Thomas Purfoot

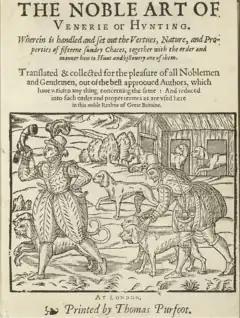
Title page of "The Noble Art of Venerie or Hunting" by George Gascoigne (1611 edition)

Thomas Purfoot (1546 - 1615) is the imprint of an English bookselling and printing business based in London. The business was successively owned by Thomas Purfoot Senior and Thomas Purfoot Junior.